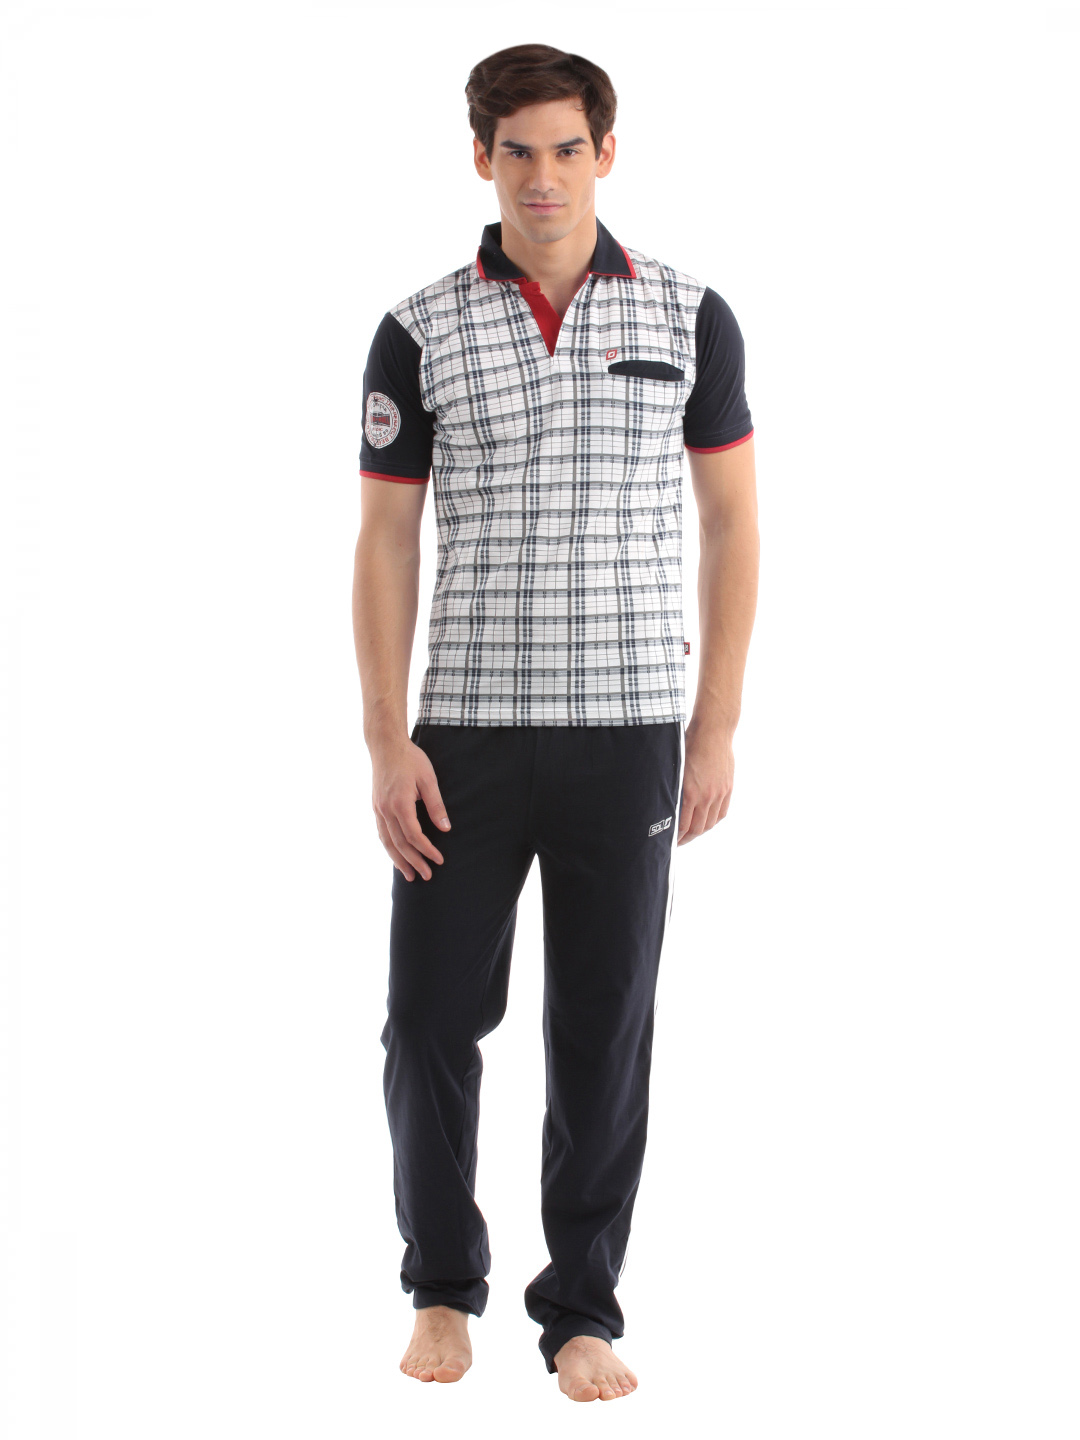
SDL by Sweet Dreams Men White Pyjama Set
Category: Apparel / Loungewear and Nightwear / Night suits
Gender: Men
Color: White
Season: Summer 2016
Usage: Casual